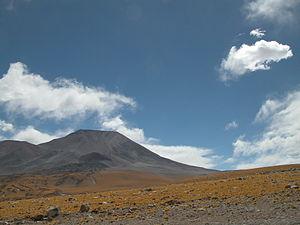
Le San Francisco est un volcan considéré comme éteint, d'Argentine et du Chili, situé à quelque 7 kilomètres au sud-est du col frontalier du Paso de San Francisco. Il se trouve de ce fait à une quinzaine de kilomètres du Falso Azufre qui constitue le rebord nord-ouest de ce col, et comme ce dernier, il fait frontière entre les deux pays.
Le Paso de San Francisco est un col de la Cordillère des Andes qui unit d'un côté la province argentine de Catamarca et de l'autre la région d'Atacama du Chili.